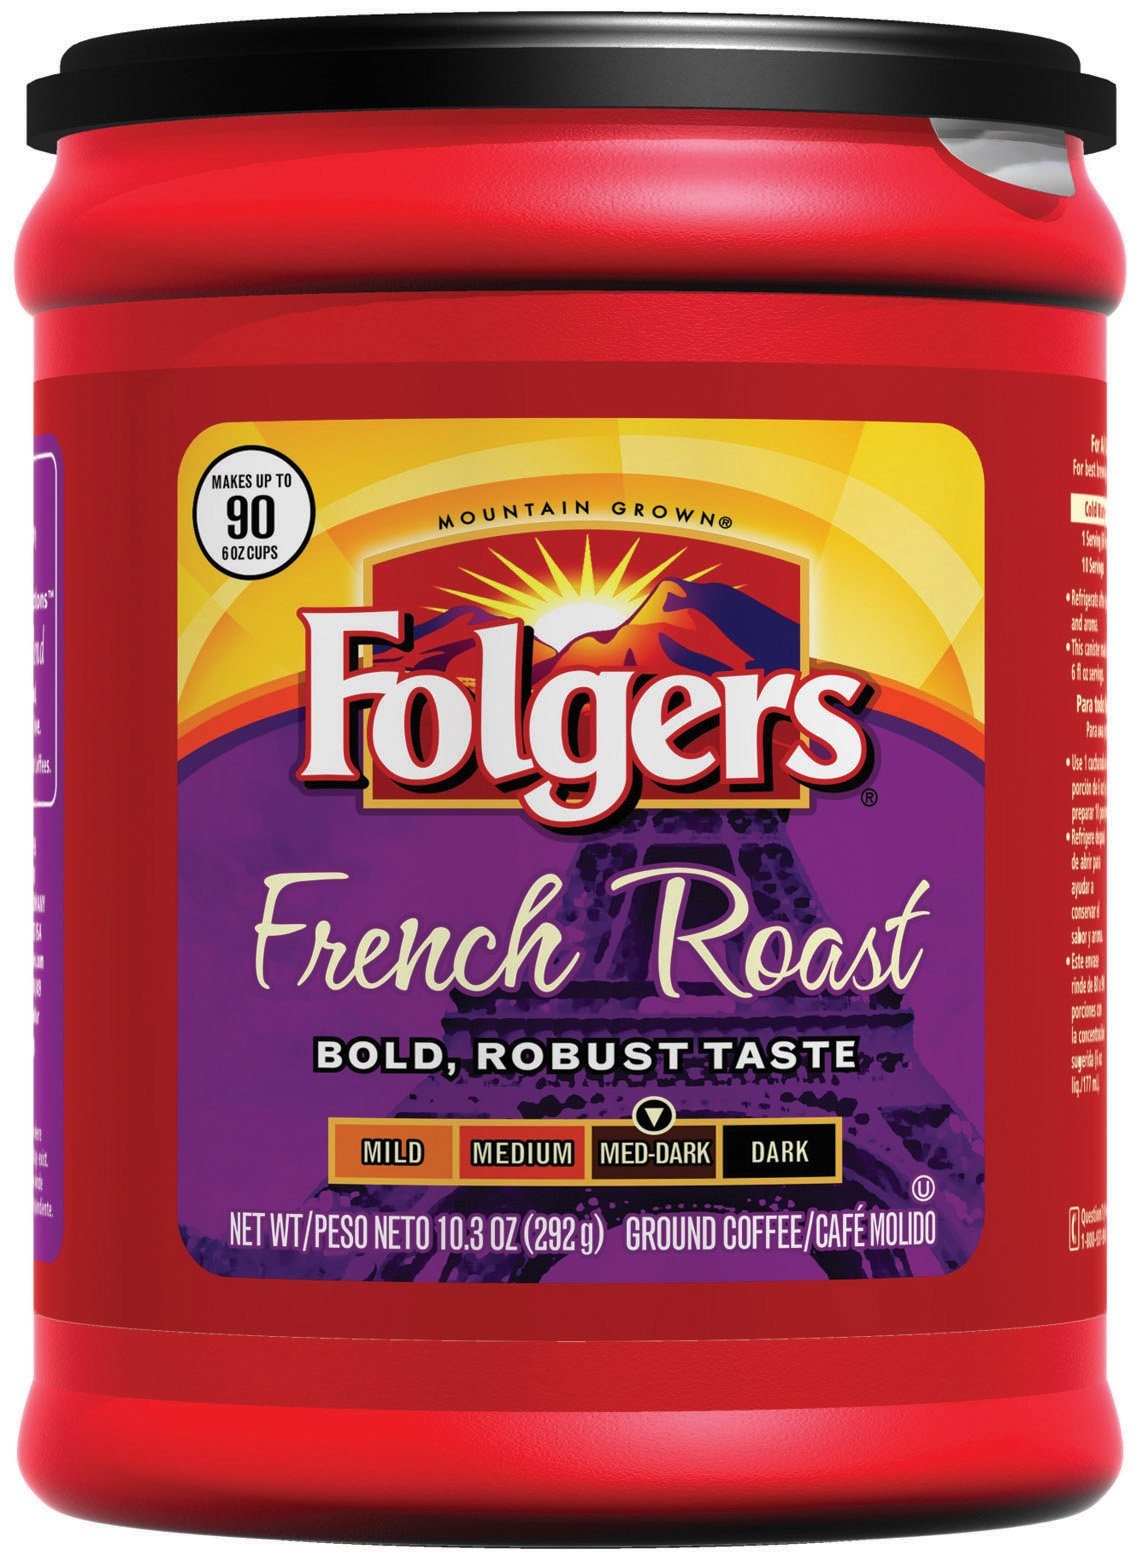
Item Name: Folgers French Roast Ground Coffee, 10.3 Ounce Packages (Pack of 6)
Bullet Point 1: Folgers French Roast is a hearty, robust cup of coffee.
Bullet Point 2: The Classic Complements line of Folgers Coffee draws its inspiration from exciting places and special moments
Bullet Point 3: This medium-dark coffee, roasted in the French tradition, will whisk you away with its hearty aromas and bold taste.
Bullet Point 4: With its strong, flavorful presence, French Roast completes any morning.
Product Description: Folgers mountain grown french roast, bold-robust taste, medium-dark roast coffee. If you like french roast, try folgers gourmet selections bistro blend for a full-bodied, bold taste you'll love. Find it with the gourmet coffees.
Value: 61.8
Unit: ounce

Price: 5.58